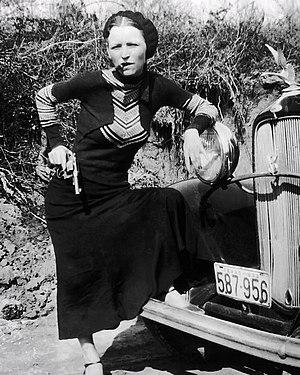
Bonnie et Clyde sont deux criminels américains, membres du gang Barrow constitué entre autres de Raymond Hamilton, Ralph Fults, Joe Palmer, Buck Barrow et sa femme, Blanche Barrow, qui ont perpétré leurs méfaits dans le Sud-Central des États-Unis pendant la Grande Dépression. Ils étaient spécialisés dans l'attaque à main armée de banques et on estime qu'ils ont tué quatorze personnes en trente mois. Ils finissent par se faire tuer par la police américaine près de Gibsland, en Louisiane.